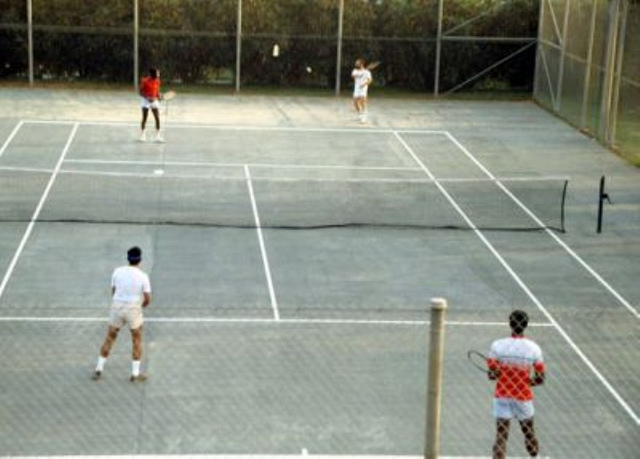
bốn người đàn ông đang thi đấu tennis ở trên sân